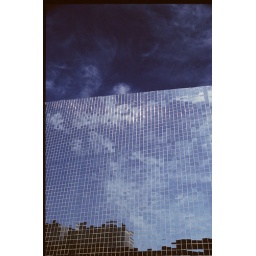
A monument in Washington DC made me think of a tall building